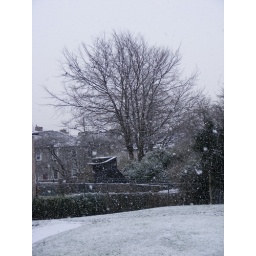
Shot in colour from the bedroom window